Michael Brady (politician)

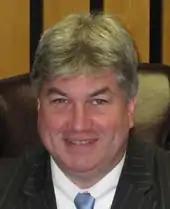
An official portrait of Brady

In 1996, Brady served on the Brockton School Committee until he was elected to the Brockton City Council in 1997, where he served until 2009. In 2008, he was elected to the Massachusetts House of Representatives. After the death of State Senator Thomas P. Kennedy in 2015, Brady was elected to succeed him. In his first term as a State Senator, Brady chaired the Committee on Election Laws. He currently is the chair of the Joint Committee of Public Service.